Piper PA-46

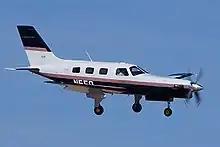
PA-46-350P JetPROP DLX turbine conversion

In 2015, Piper introduced the M600 (company designation PA-46-600TP), as an upgrade to the M500. The M600 is powered by a PT6A-42A engine. The new M600 is equipped with the Garmin G3000, a new wing and more fuel capacity. The aircraft is more capable than the M500, as the M600 has greater range and a slightly higher top speed. It has anti-hypoxia tools like in the M350.